Myron E. Leavitt

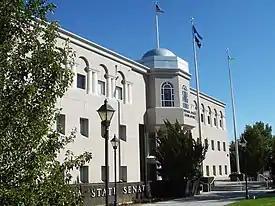
Nevada Legislature: Forced to reapportion based on population due to arguments by attorney Myron Leavitt

Myron E. Leavitt (October 27, 1930 – January 9, 2004) was an American politician who was the 27th lieutenant governor of Nevada from 1979 to 1983. He was a native of Las Vegas, Nevada, and served in many political positions, including the Clark County Commission from 1971 to 1974, and the Las Vegas City Council from 1975 to 1978. He was a member of the Democratic Party.